M14 rifle

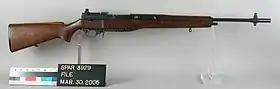
Experimental T47 rifle

The T44 was tested in a competitive service rifle competition conducted by the Infantry Board at Fort Benning, Georgia against the Springfield T47 (a modified T25) and the T48, a variant of Fabrique Nationale's FN FAL (from "Fusil Automatique Leger", French for "light automatic rifle"). The T47 did not have a bolt roller and performed worse than both the T44 and the T48 in dust and cold-weather tests. Thus, it was dropped from consideration in 1953. During 1952–53, testing proved the T48 and the T44 to be roughly comparable in performance, with the T48 holding an advantage in ease of field stripping and dust resistance, and a longer product development lead time. A "Newsweek" article in July 1953 speculated that the T48/FAL could have been selected over the T44. During the winter of 1953–54, both rifles competed in the winter rifle trials at U.S. Army facilities in the Arctic. Springfield Armory engineers, anxious to ensure the selection of the T44, had been specially preparing and modifying the test T44 rifles for weeks with the aid of the armory's cold chamber, including a redesign of the T44 gas regulator and custom modifications to magazines and other parts to reduce friction and seizing in extreme cold. The T48 rifles received no such special preparation and in the continued cold-weather testing began to experience sluggish gas system functioning, aggravated by the T48's close-fitting surfaces between bolt and carrier, and carrier and receiver. FN engineers opened the gas ports in an attempt to improve functioning, but this caused early/violent extraction and broken parts as a result of the increased pressures. As a result, the T44 was ranked superior in cold-weather operation to the T48. The Arctic Test Board report made it clear that the T48 needed improvement and that the U.S. would not adopt the T48 until it had successfully completed another round of Arctic tests the following winter.